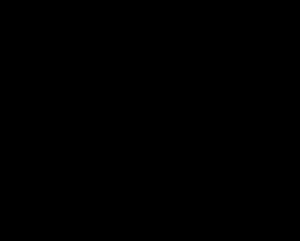
Le centre d'inertie d'un objet, ou centre de masse, est le point de l'espace où l'on applique les effets d'inertie, c'est-à-dire le vecteur variation de quantité de mouvement. Si la masse du système est constante, ce que nous supposerons pour simplifier par la suite, alors, étant l'accélération. C'est aussi le point où l'on applique le vecteur force d'inertie résultant de l'accélération d'entraînement dans le cas d'un référentiel non galiléen.
En physique, l'axe de rotation est une ligne droite, théorique ou réelle, autour de laquelle tourne une surface ou un volume.